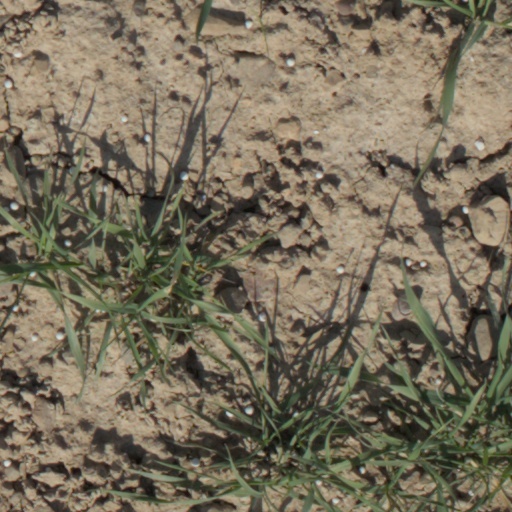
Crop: wheat